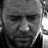
Emotion: sad